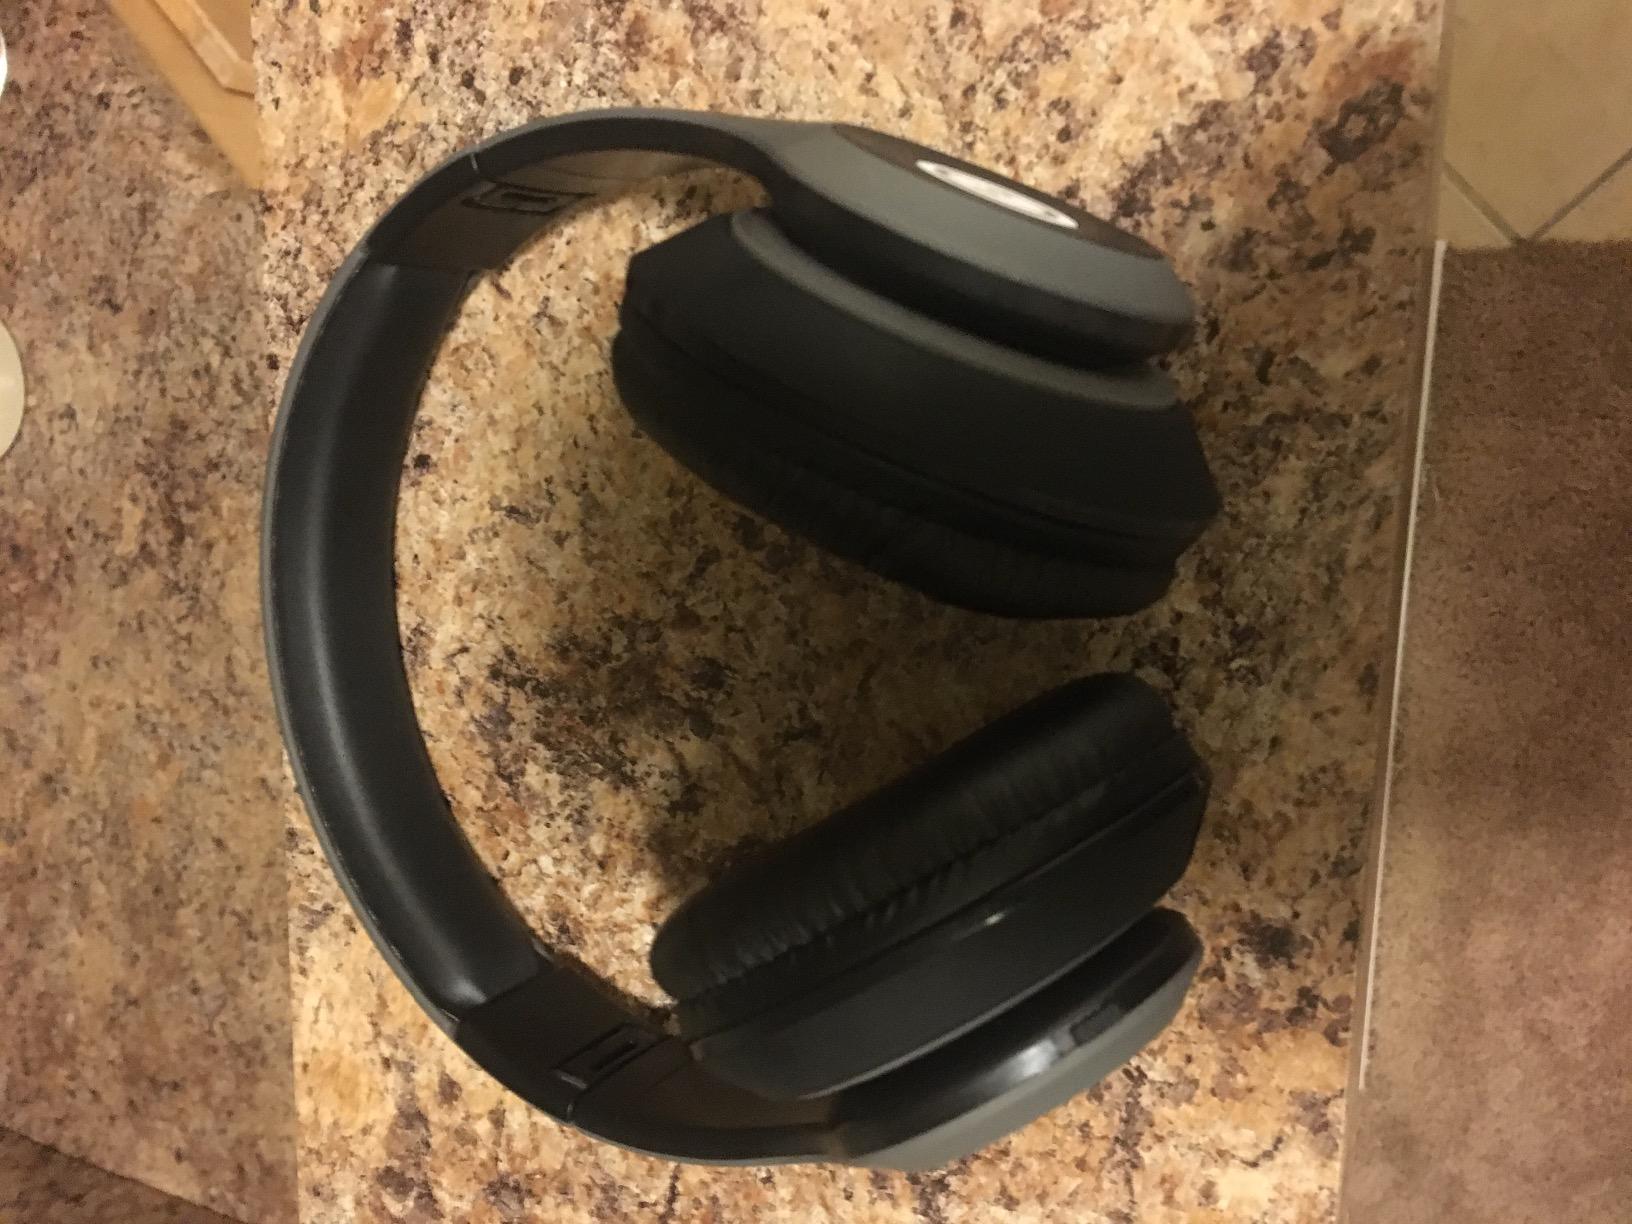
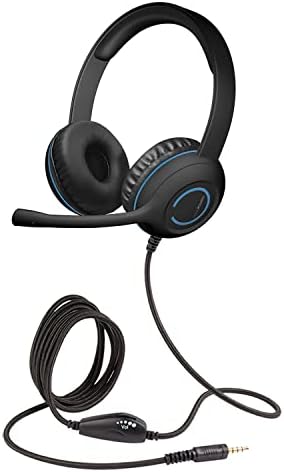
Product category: headphones
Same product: no